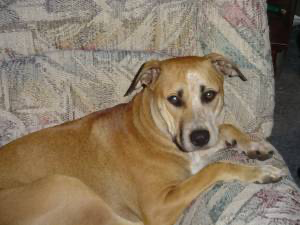
Animal: dog
Breed: american pit bull terrier